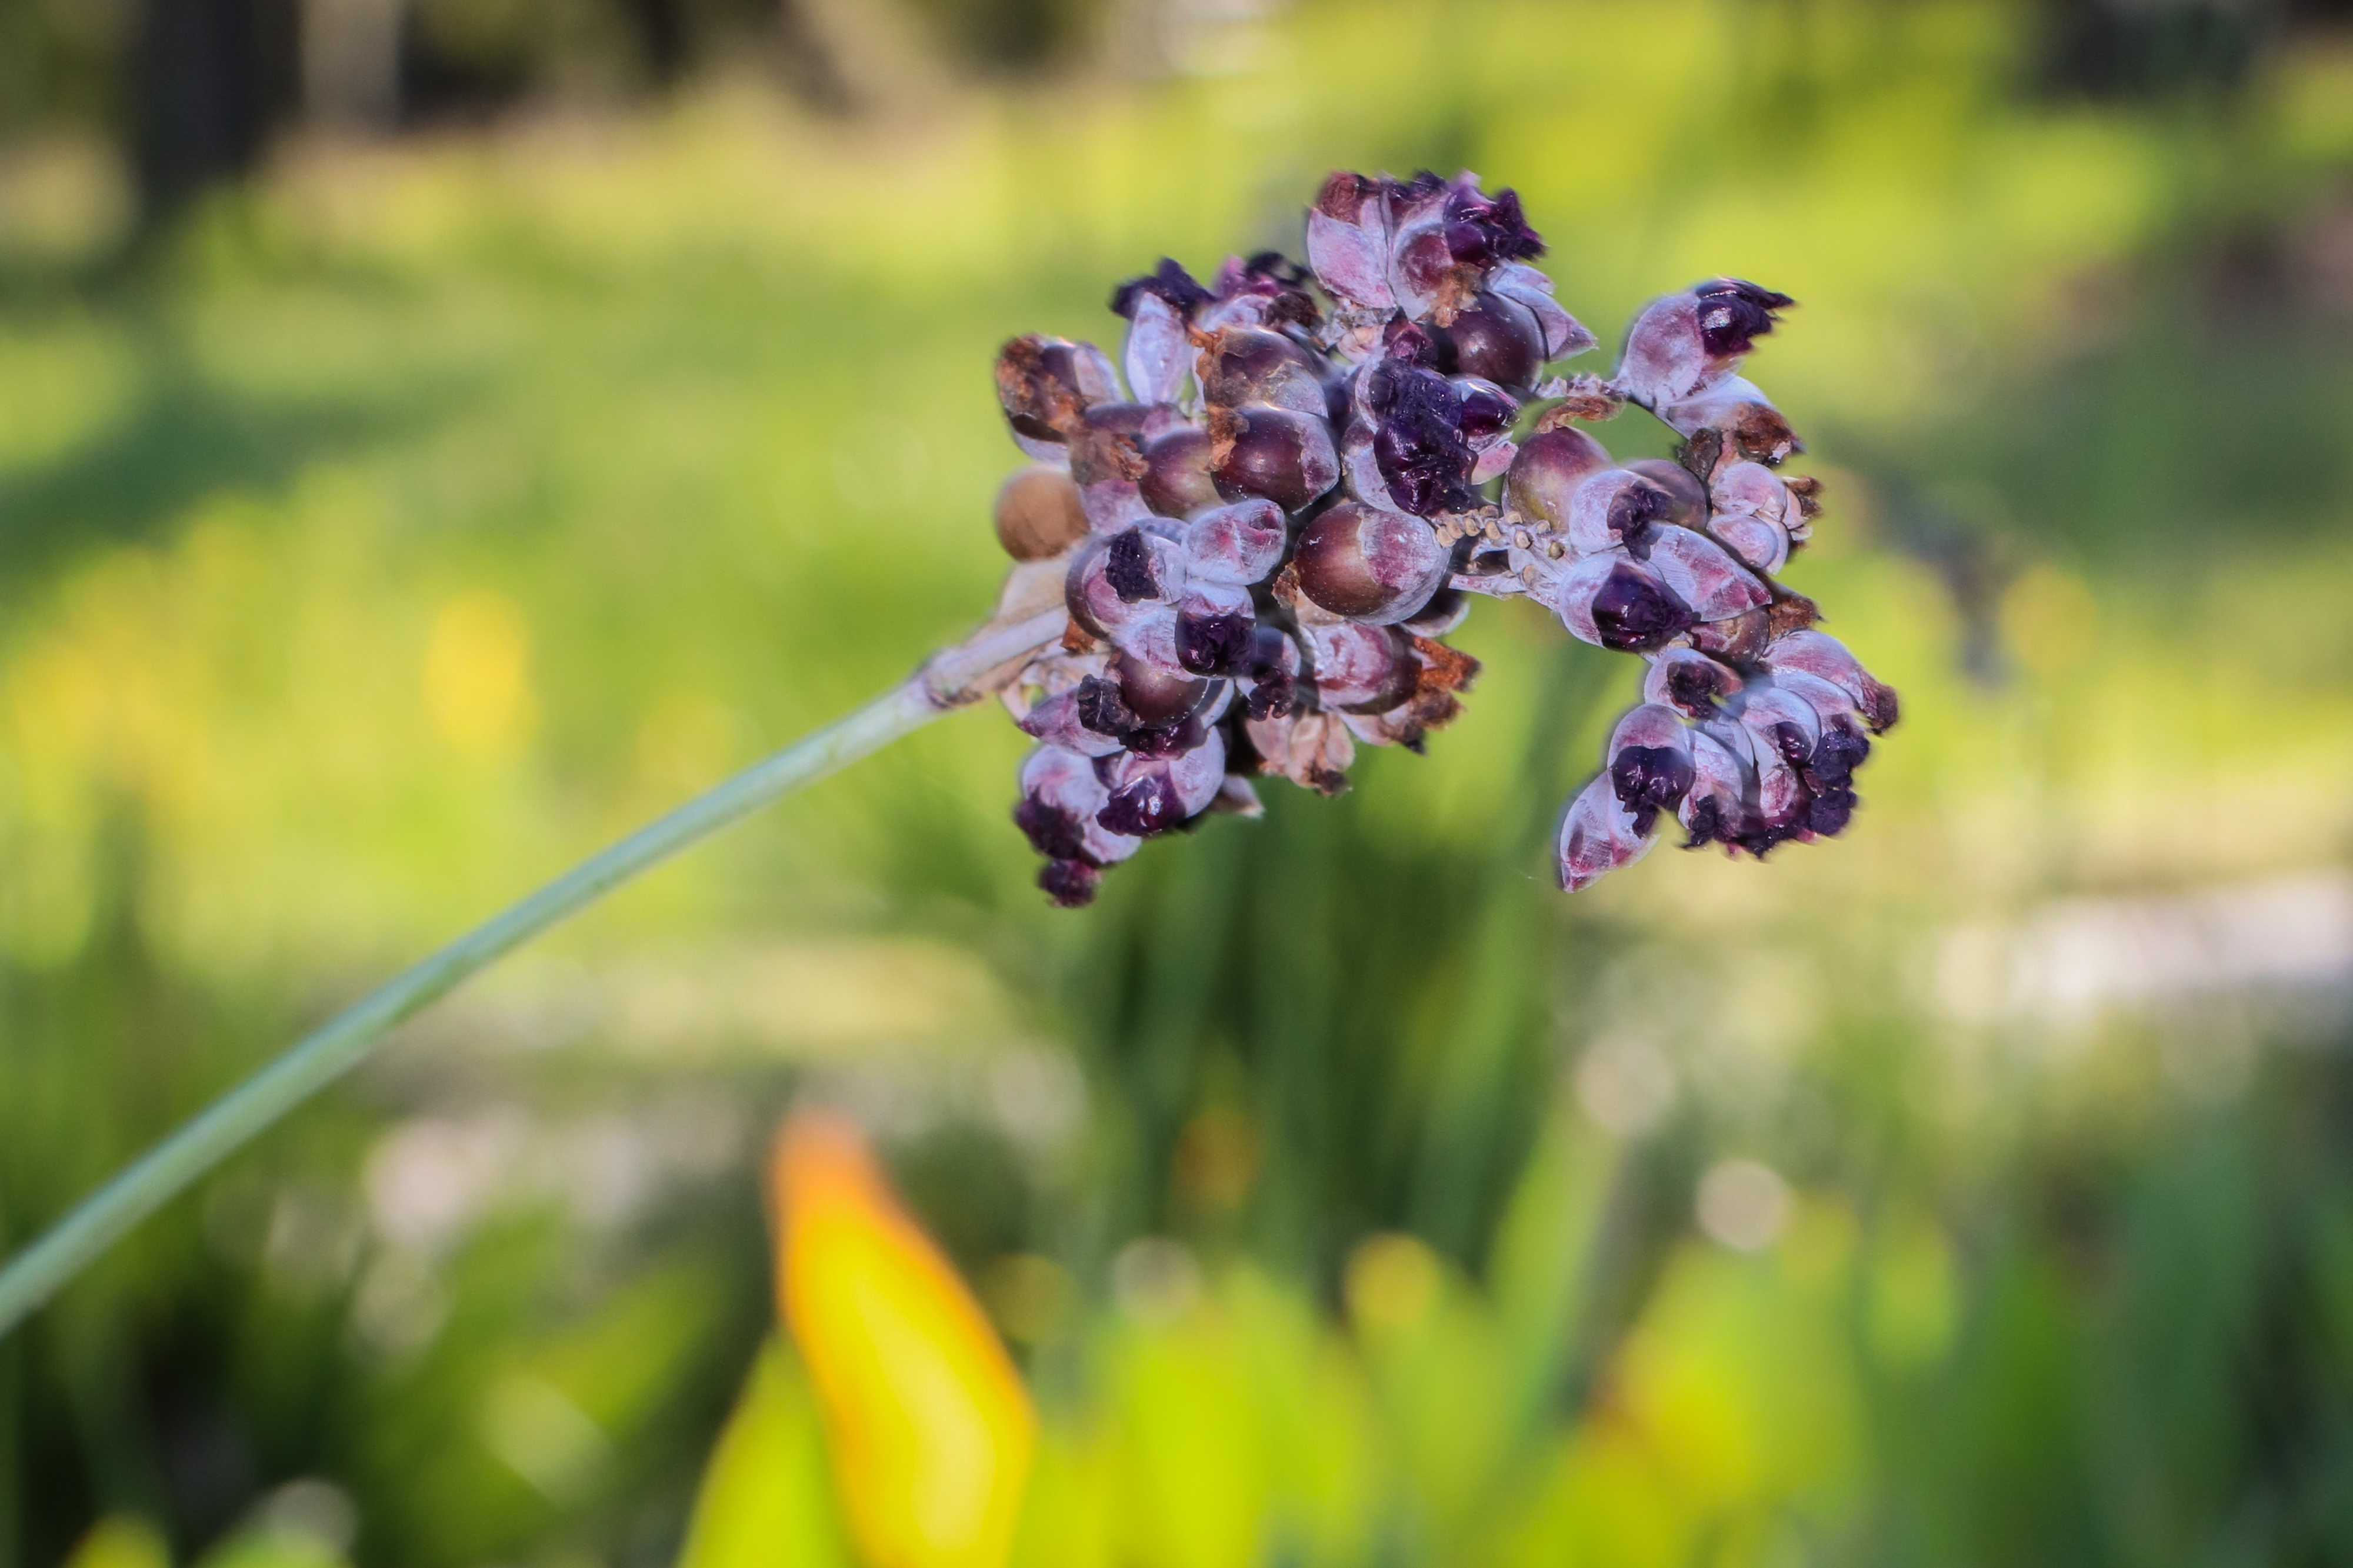
park, botanicgarden, houston, nature, plants, flowers, flower, flowering plant, lavender, plant, purple, spring, grass, wildflower, photography, pollen, wildlife, meadow, petal, plant stem, perennial plant